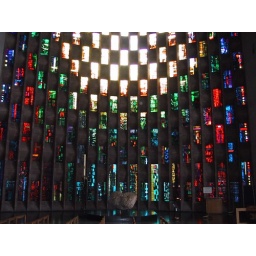
This is a stained glass window in Coventry cathedral in the UK